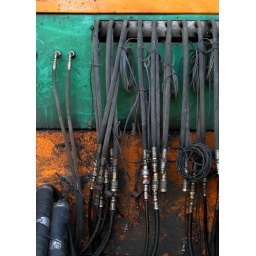
Pictures from an asphalt machine used in road construction, found in our village during not-working hours.